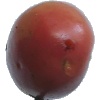
Label: Potato Red Washed 1